McCoy–Shoemaker Farm

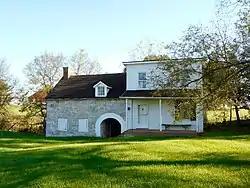
McCoy–Shoemaker Farm house

McCoy–Shoemaker Farm is a historic home and farm complex located at Peters Township in Franklin County, Pennsylvania. The property includes a main house dated to the 1820s or 1830s, a -story stone spring house and dwelling built about 1800 with frame addition, large stone end bank barn, frame wash house, stone smokehouse, and brick privy. The main house is a two-story, five-bay, L-shaped brick building on a fieldstone foundation. The stone spring house may have also been used as a distillery.